Polish Army Stadium

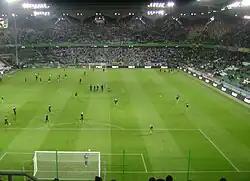
Żyleta filled with fans during a charity match between Legia and ADO Den Haag

In 1929, Legia obtained a subsidy that enabled the implementation of the plan to build a representative Military Stadium. The stadium was built according to the design of Maksymilian Dudryk-Darlewski. Under the main stand, which had a capacity of 5,000 people, there were club rooms, locker rooms, gymnasiums, sports magazines and a common room. There was a running track and a cycling track around the pitch. It officially opened on 9 August 1930.